Women in World War I

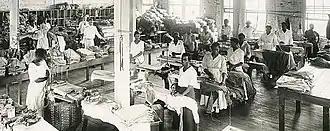
African American women cleaning and repairing military uniforms

During the course of the war, 21,498 U.S. Army nurses (American military nurses were all women then) served in military hospitals in the United States and overseas. Many of these women were positioned near to battlefields, and they tended to over a million soldiers who had been wounded or were unwell. 272 U.S. Army nurses died of disease (mainly tuberculosis, influenza, and pneumonia). Eighteen African-American Army nurses served stateside caring for German prisoners of war (POWs) and African-American soldiers. They were assigned to Camp Grant, IL, and Camp Sherman, OH, and lived in segregated quarters.